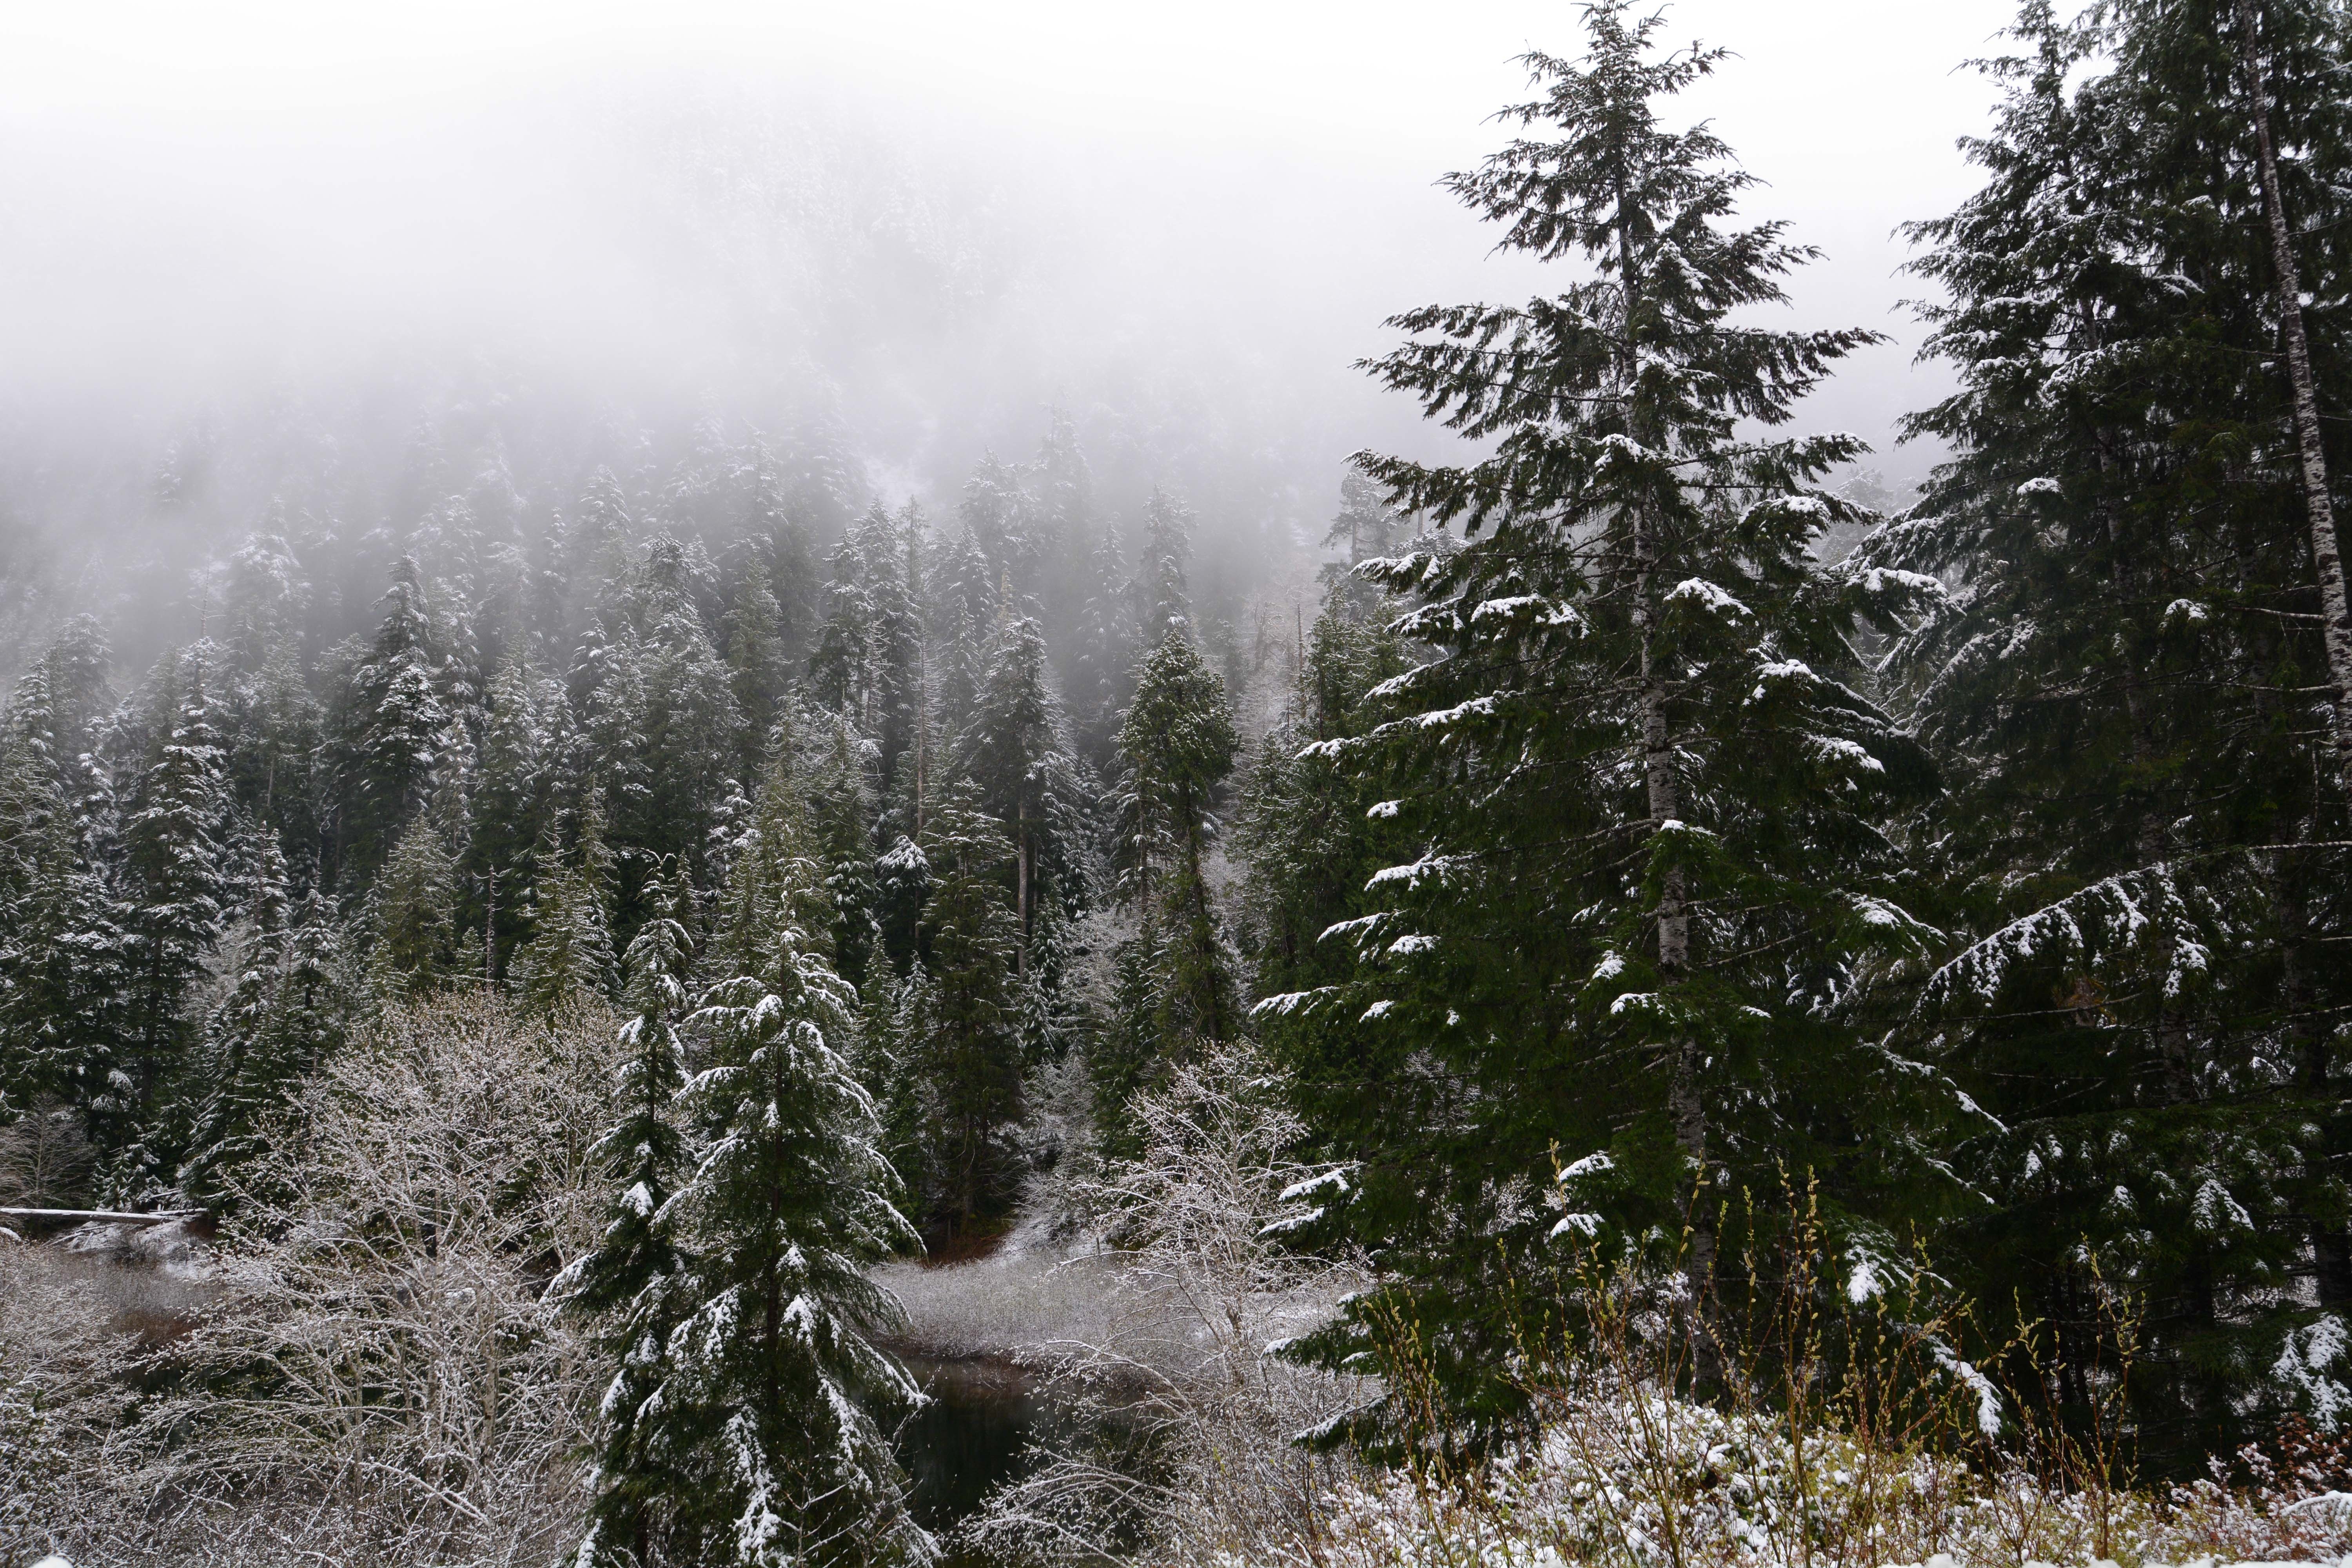
tree, forest, wilderness, mountain, snow, winter, trail, weather, fir, season, ridge, pine tree, spruce, woodland, habitat, ecosystem, biome, natural environment, atmospheric phenomenon, woody plant, temperate coniferous forest, geological phenomenon